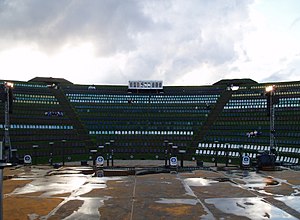
Opera Hedeland
Scenen
Amfiteatret Teater Hedeland. Teateret er en del af den tidligere grusgrav Hedeland, der nu fungerer som et rekreationelt område.
Opera Hedeland er et amfiteater og Danmarks største permanente udendørsscene. Den ligger i naturområdet Hedeland Naturpark mellem Hedehusene og Roskilde. De to første weekender i august danner det rammen om store professionelle operaproduktioner på højt niveau. Teatret rummer en 800 m² stor cirkelformet scene og publikumskapaciteten er på ca. 3000 siddepladser. Når den cirkelformede scene bruges til publikumspladser, er der plads til op mod 4200. Amfiteatret blev indviet i 1996 med åbningskoncert dirigeret af Zubin Mehta i forbindelse med Kulturbyåret København 1996. Gæstespil mellem 1996 og 2001 med bl.a. Malmö Opera og Teatro La Fenice.